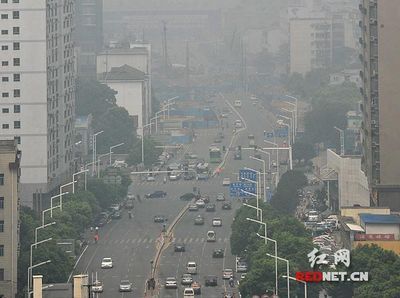
Weather: foggy or hazy